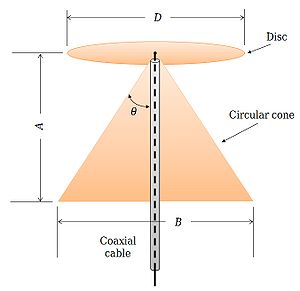
Discone-antenne / Beskrivelse
Tegning af dimensioner.
En discone-antenne er en version af en bikonisk antenne, hvor én af keglerne er erstattet af en cirkelskive. En discone-antenne bliver normalt orienteret vertikalt, med cirkelskiven for oven og keglen forneden.